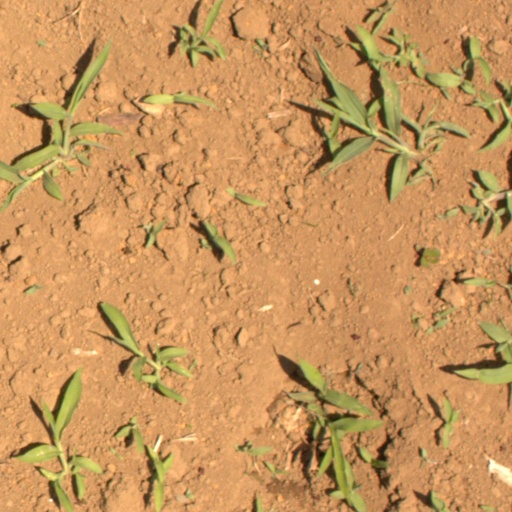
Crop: Jerusalem artichoke